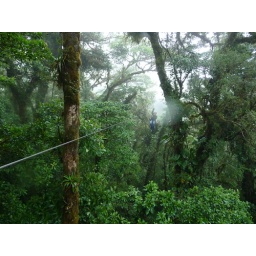
Shelley ziplining in the cloud forest